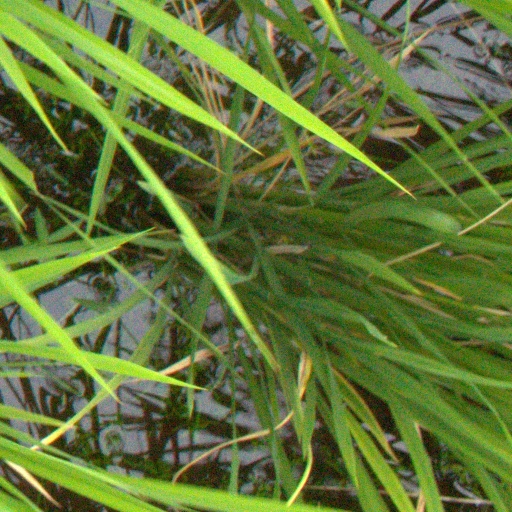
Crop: rice